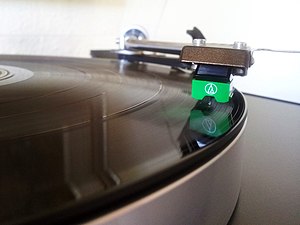
Audio-Technica
Pickup AT-95E en Linn pladespillere